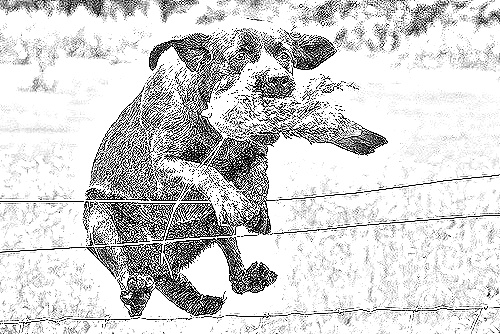
Portrait style: Sketch Portrait